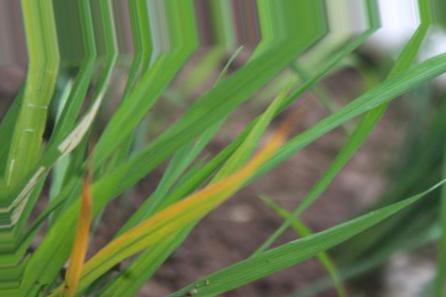
Nhãn: Tungro virus